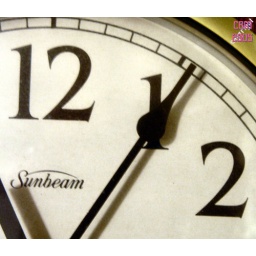
#2 - december scavenger huntMy wall clock that has been hanging in my living room for almost 20 years.